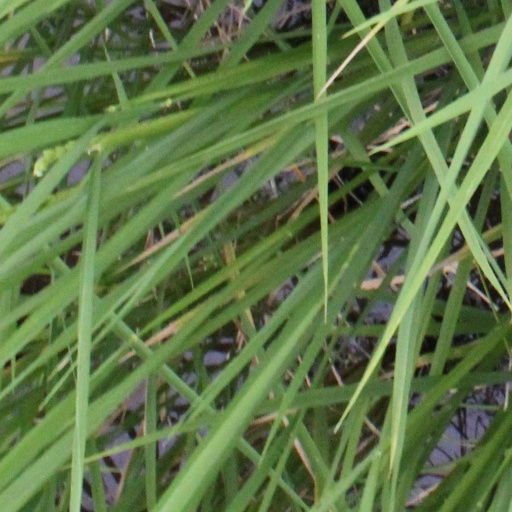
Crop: rice